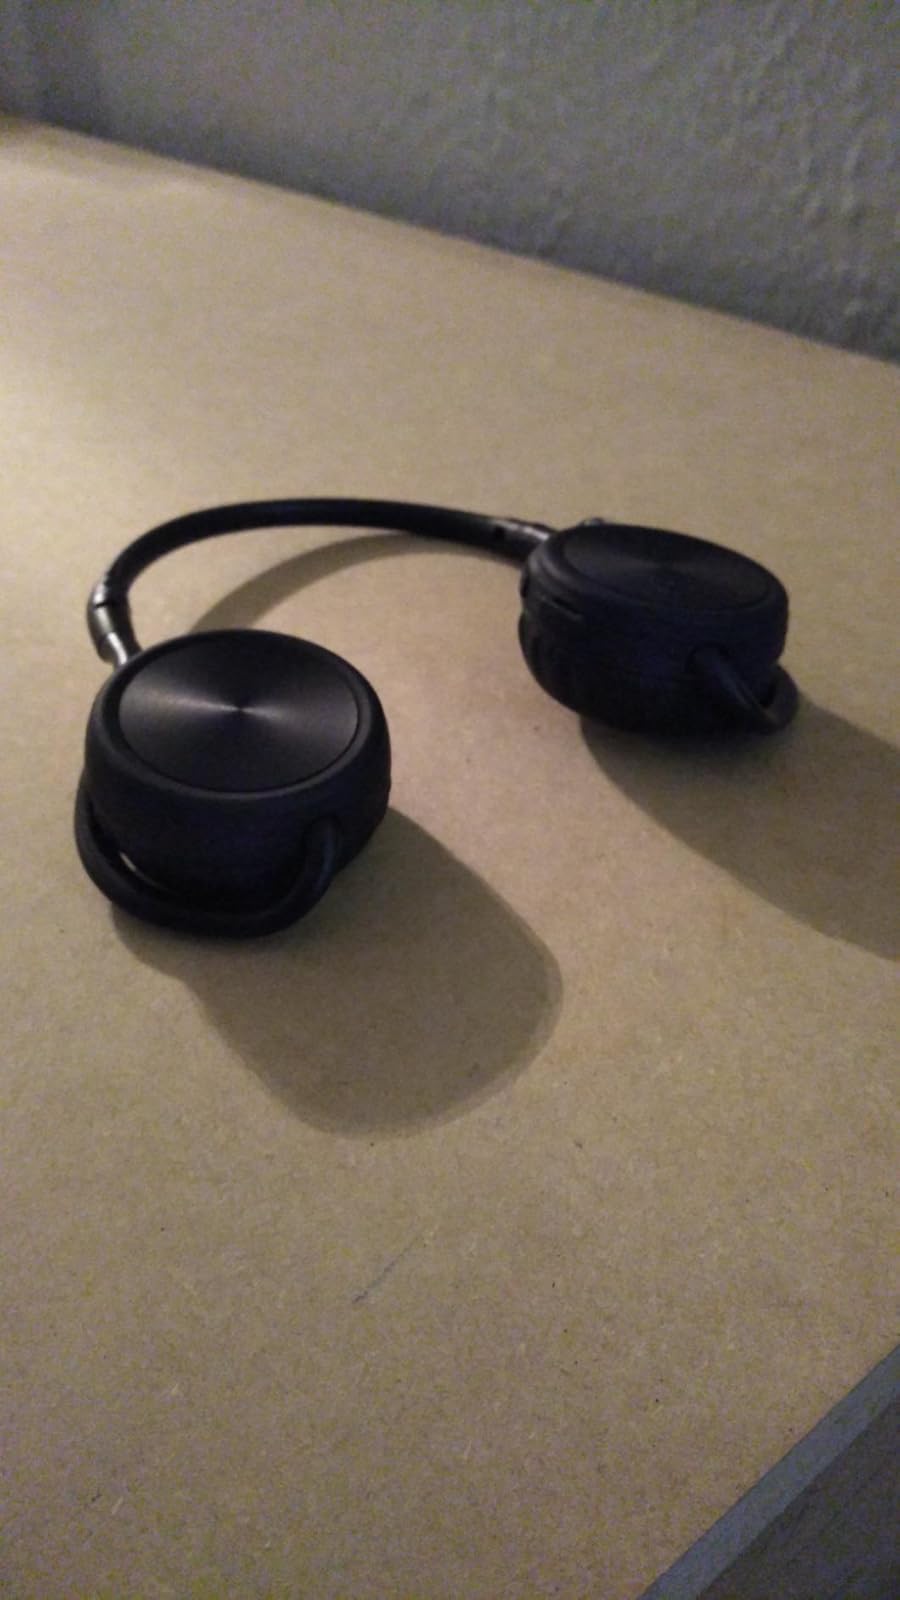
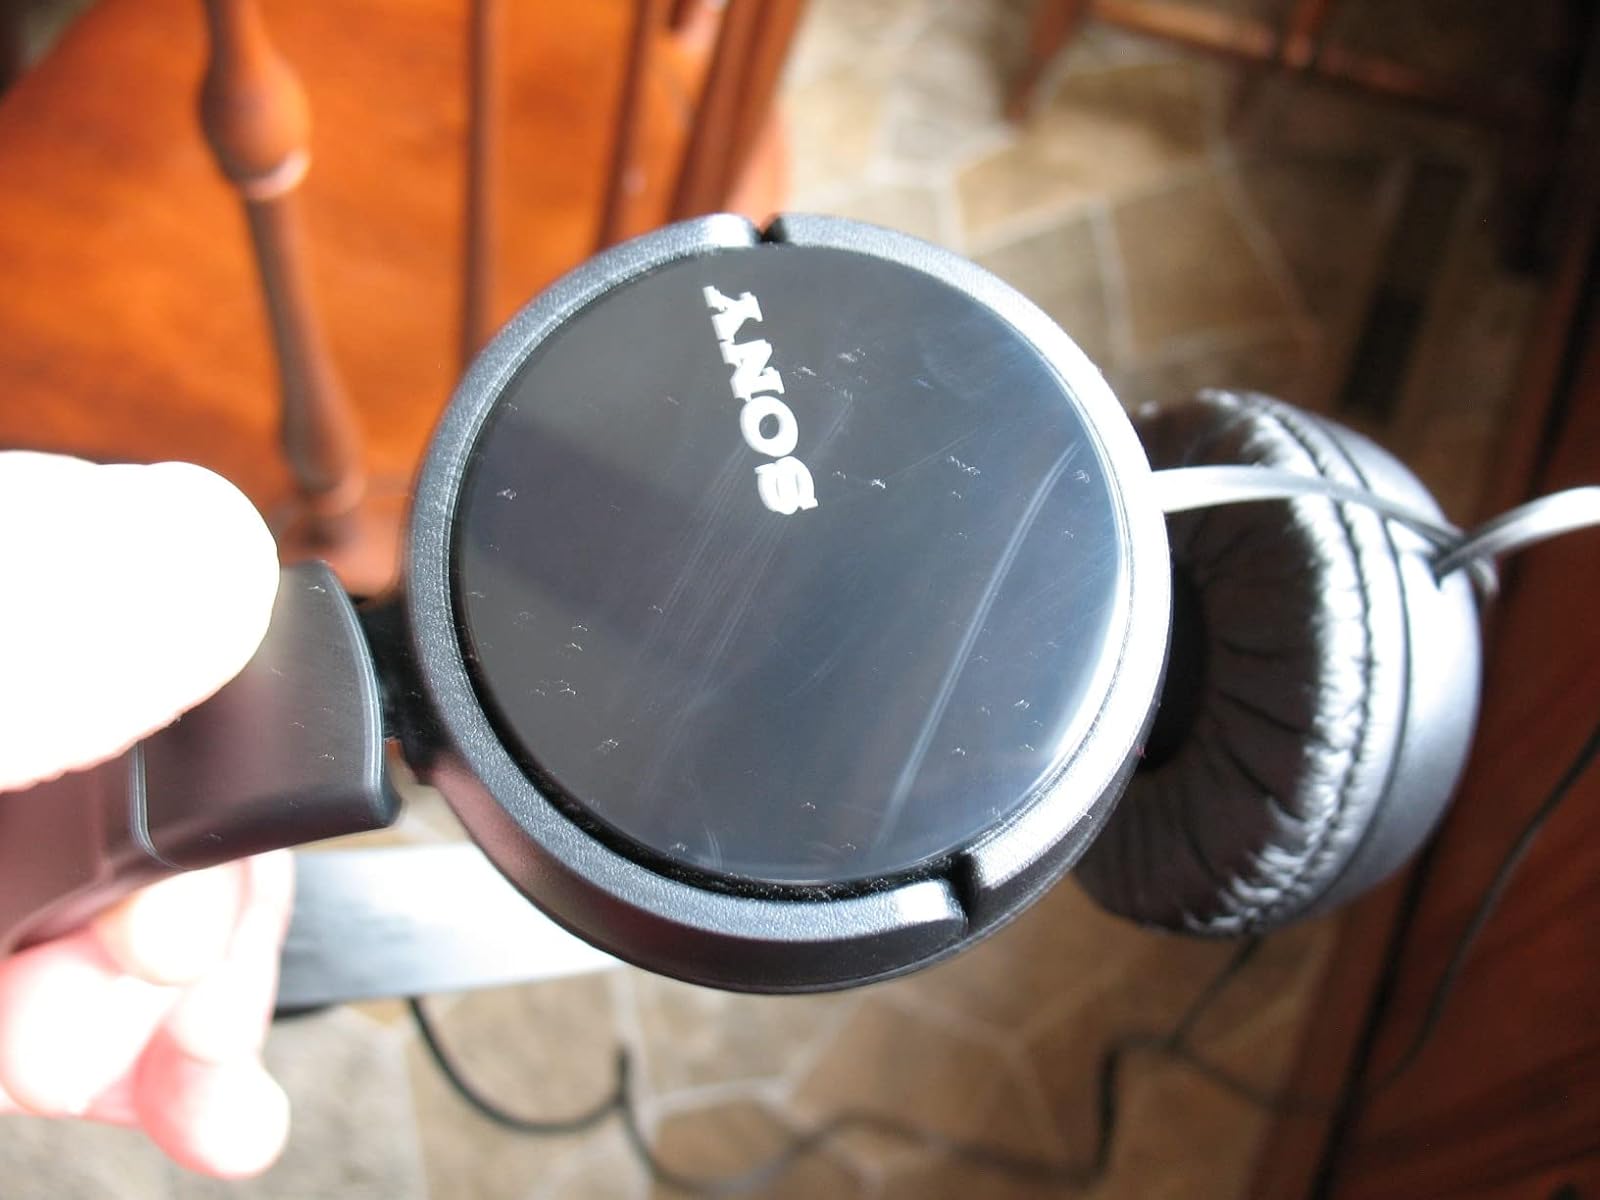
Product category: headphones
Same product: no